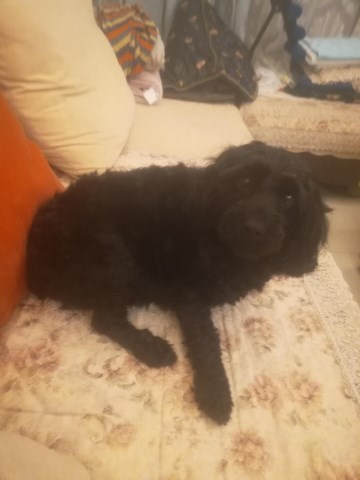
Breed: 286-n000111-cocker_spaniel